Bad Kleinen station

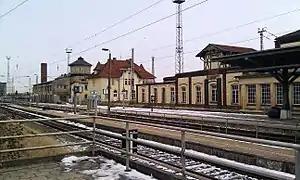
Entrance and service buildings, rear engine shed, water tower (in 2012; demolished in 2017)

Bad Kleinen station is in the community of Bad Kleinen and is one of the oldest and most important railway stations in the Mecklenburg-Vorpommern, Germany. It primarily operates as a transfer station for traffic to and from Wismar, Grevesmühlen / Lübeck, Schwerin and Bützow / Güstrow / Rostock.